Ferrari 250 GT Cabriolet Pinin Farina

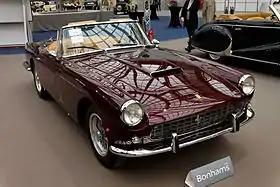
A II series Ferrari 250 GT Cabriolet Pinin Farina on display at the Grand Palais

The Ferrari 250 GT Cabriolet Pinin Farina is a prestige sports car developed by the Italian carmaker Ferrari. A "cabriolet" version of the 250 GT Coupé, it was designed and bodied by Carrozzeria Pinin Farina of Turin.